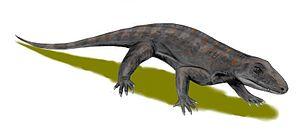
Varanops est un genre éteint d'eupélycosaures de la famille des Varanopidae, il a vécu durant le Permien inférieur, et découvert au Texas et en Oklahoma aux États-Unis.